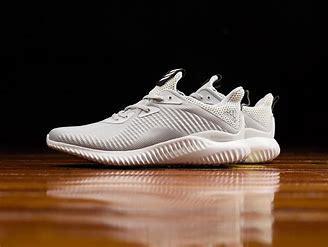
Brand: Adidas
Model: Alphabounce